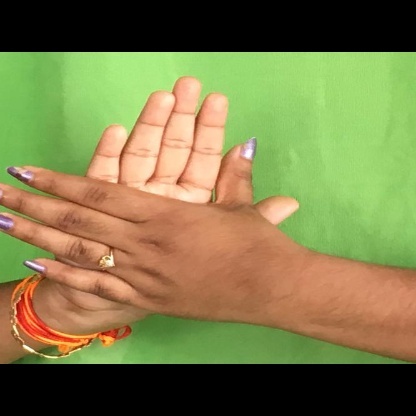
Mudra: Chakra